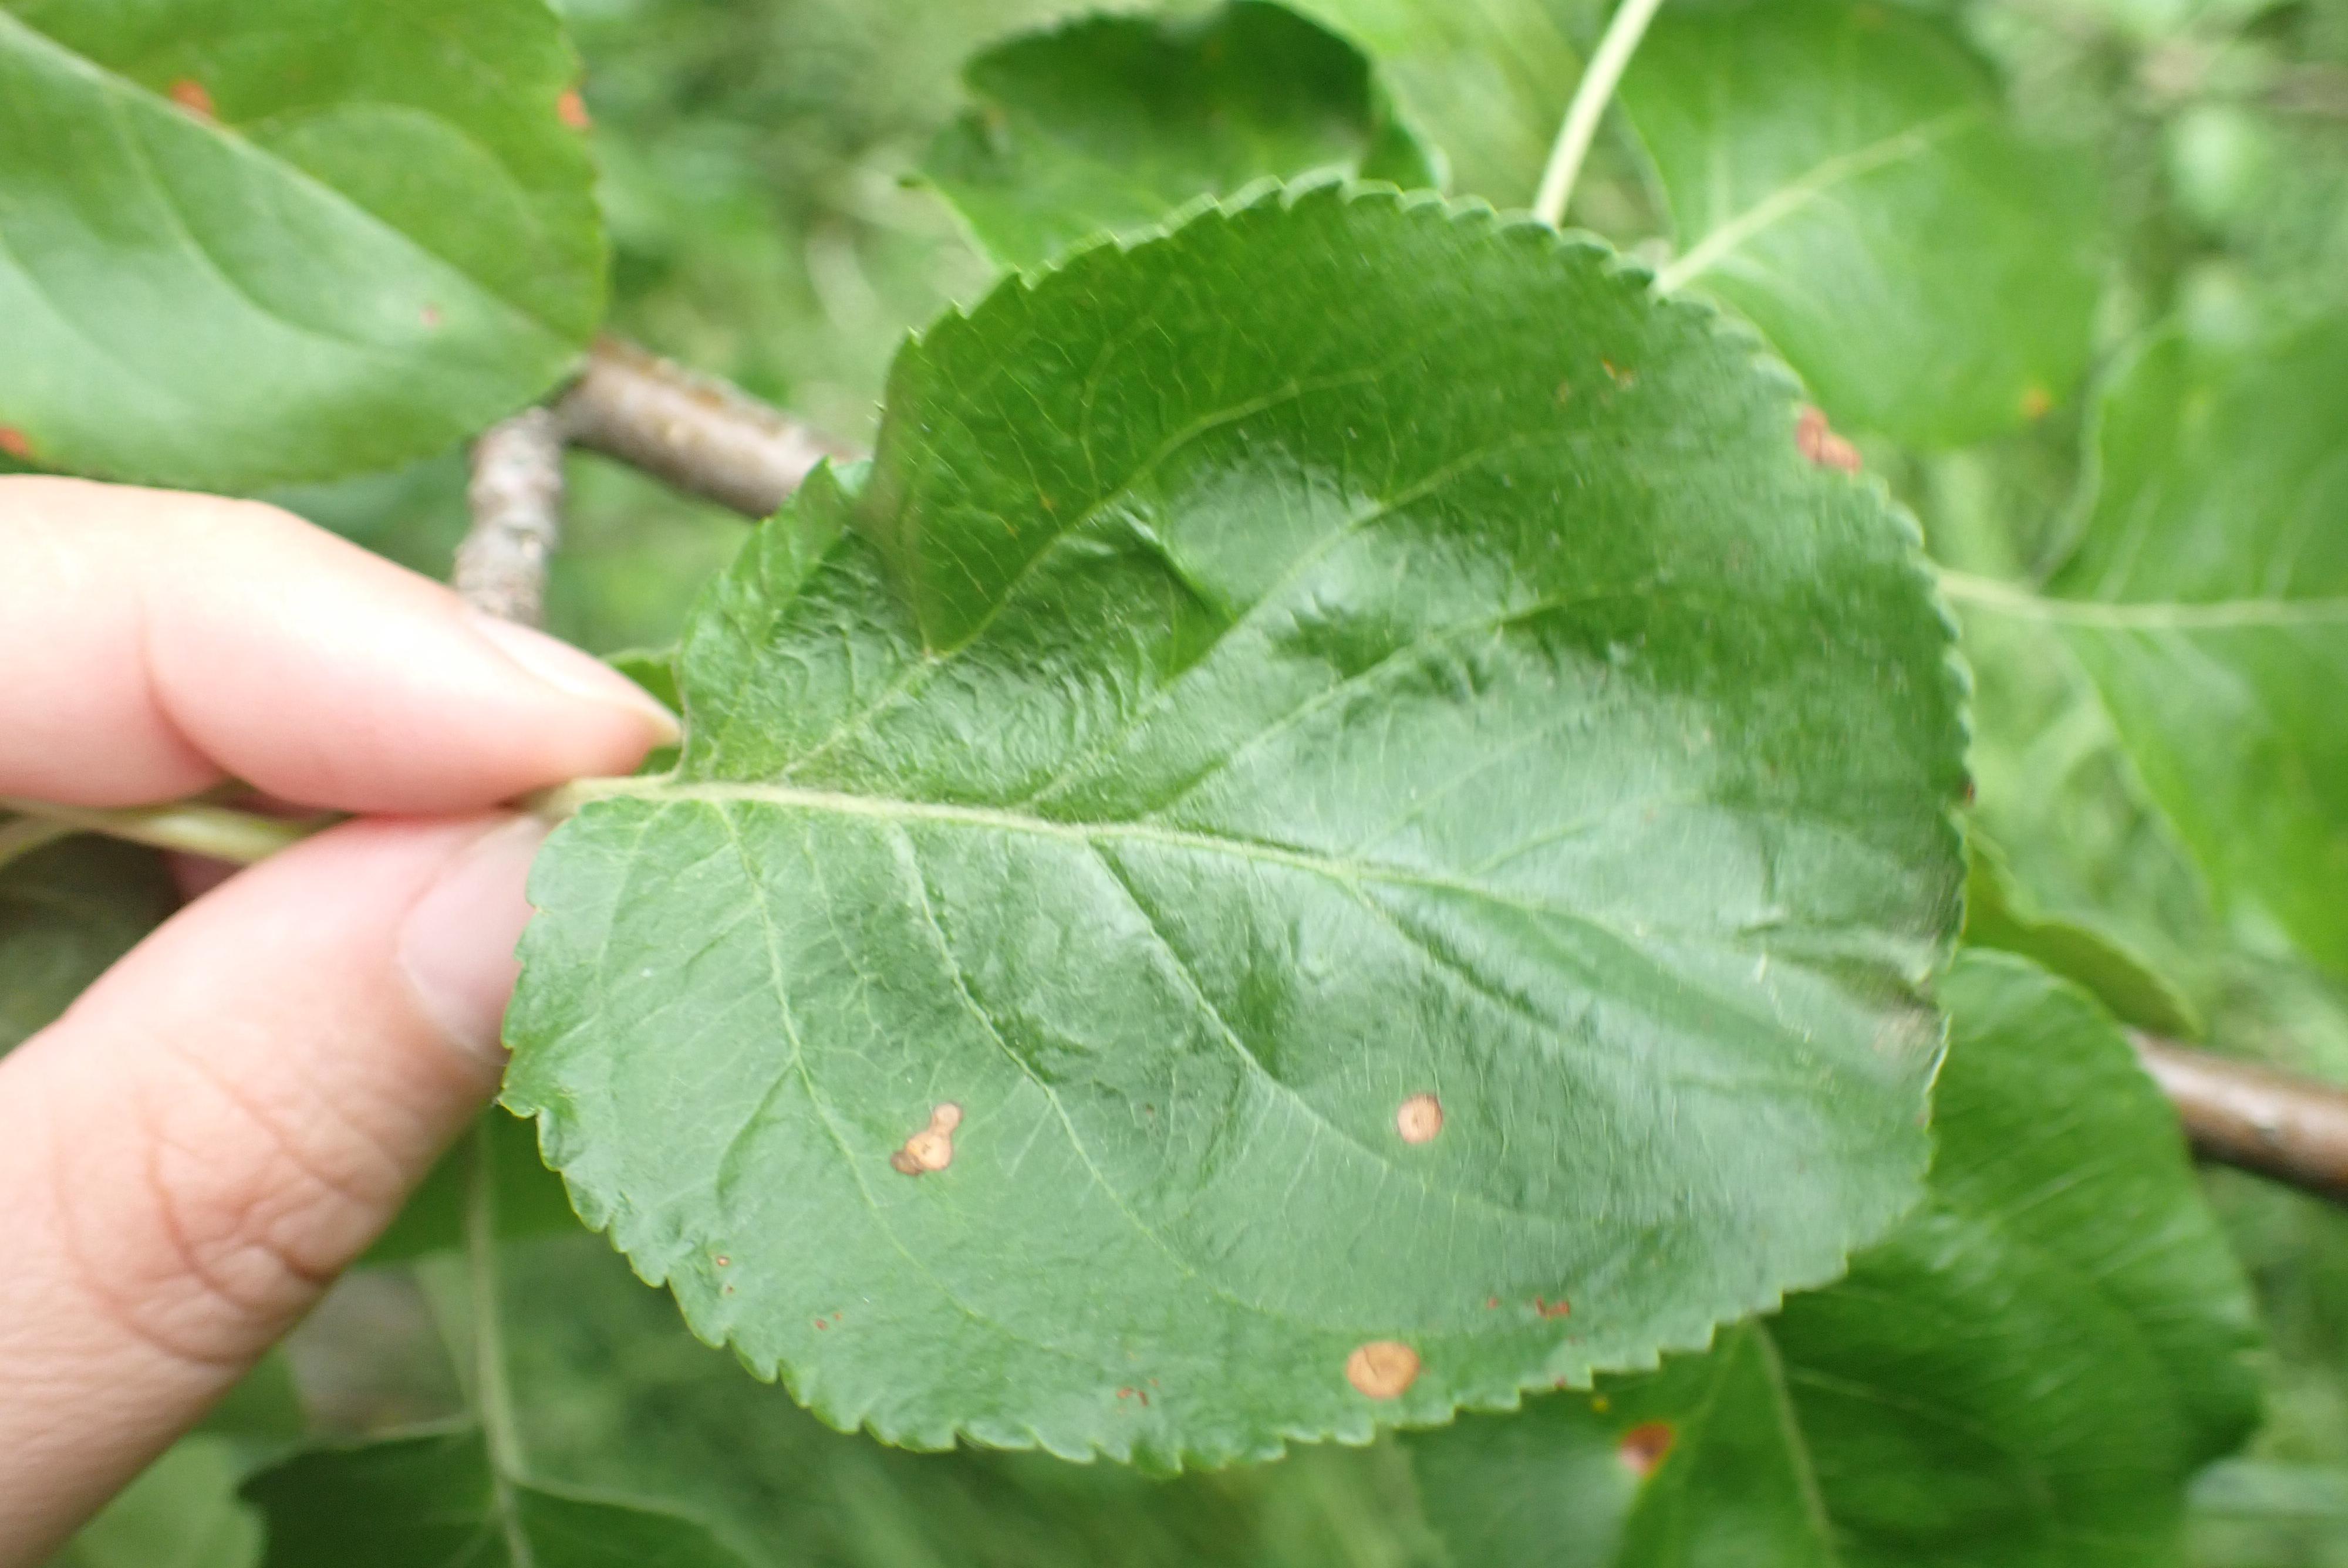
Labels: frog_eye_leaf_spot